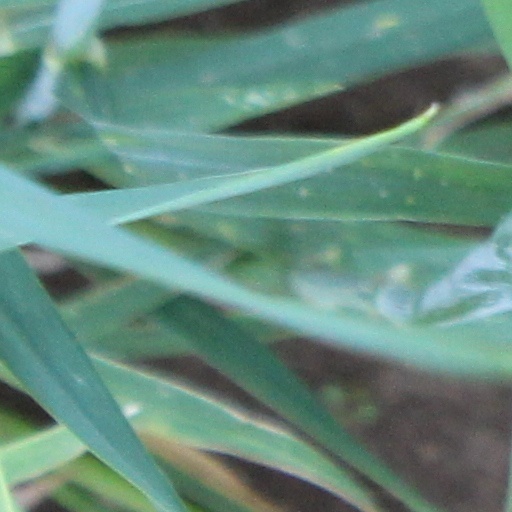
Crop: wheat